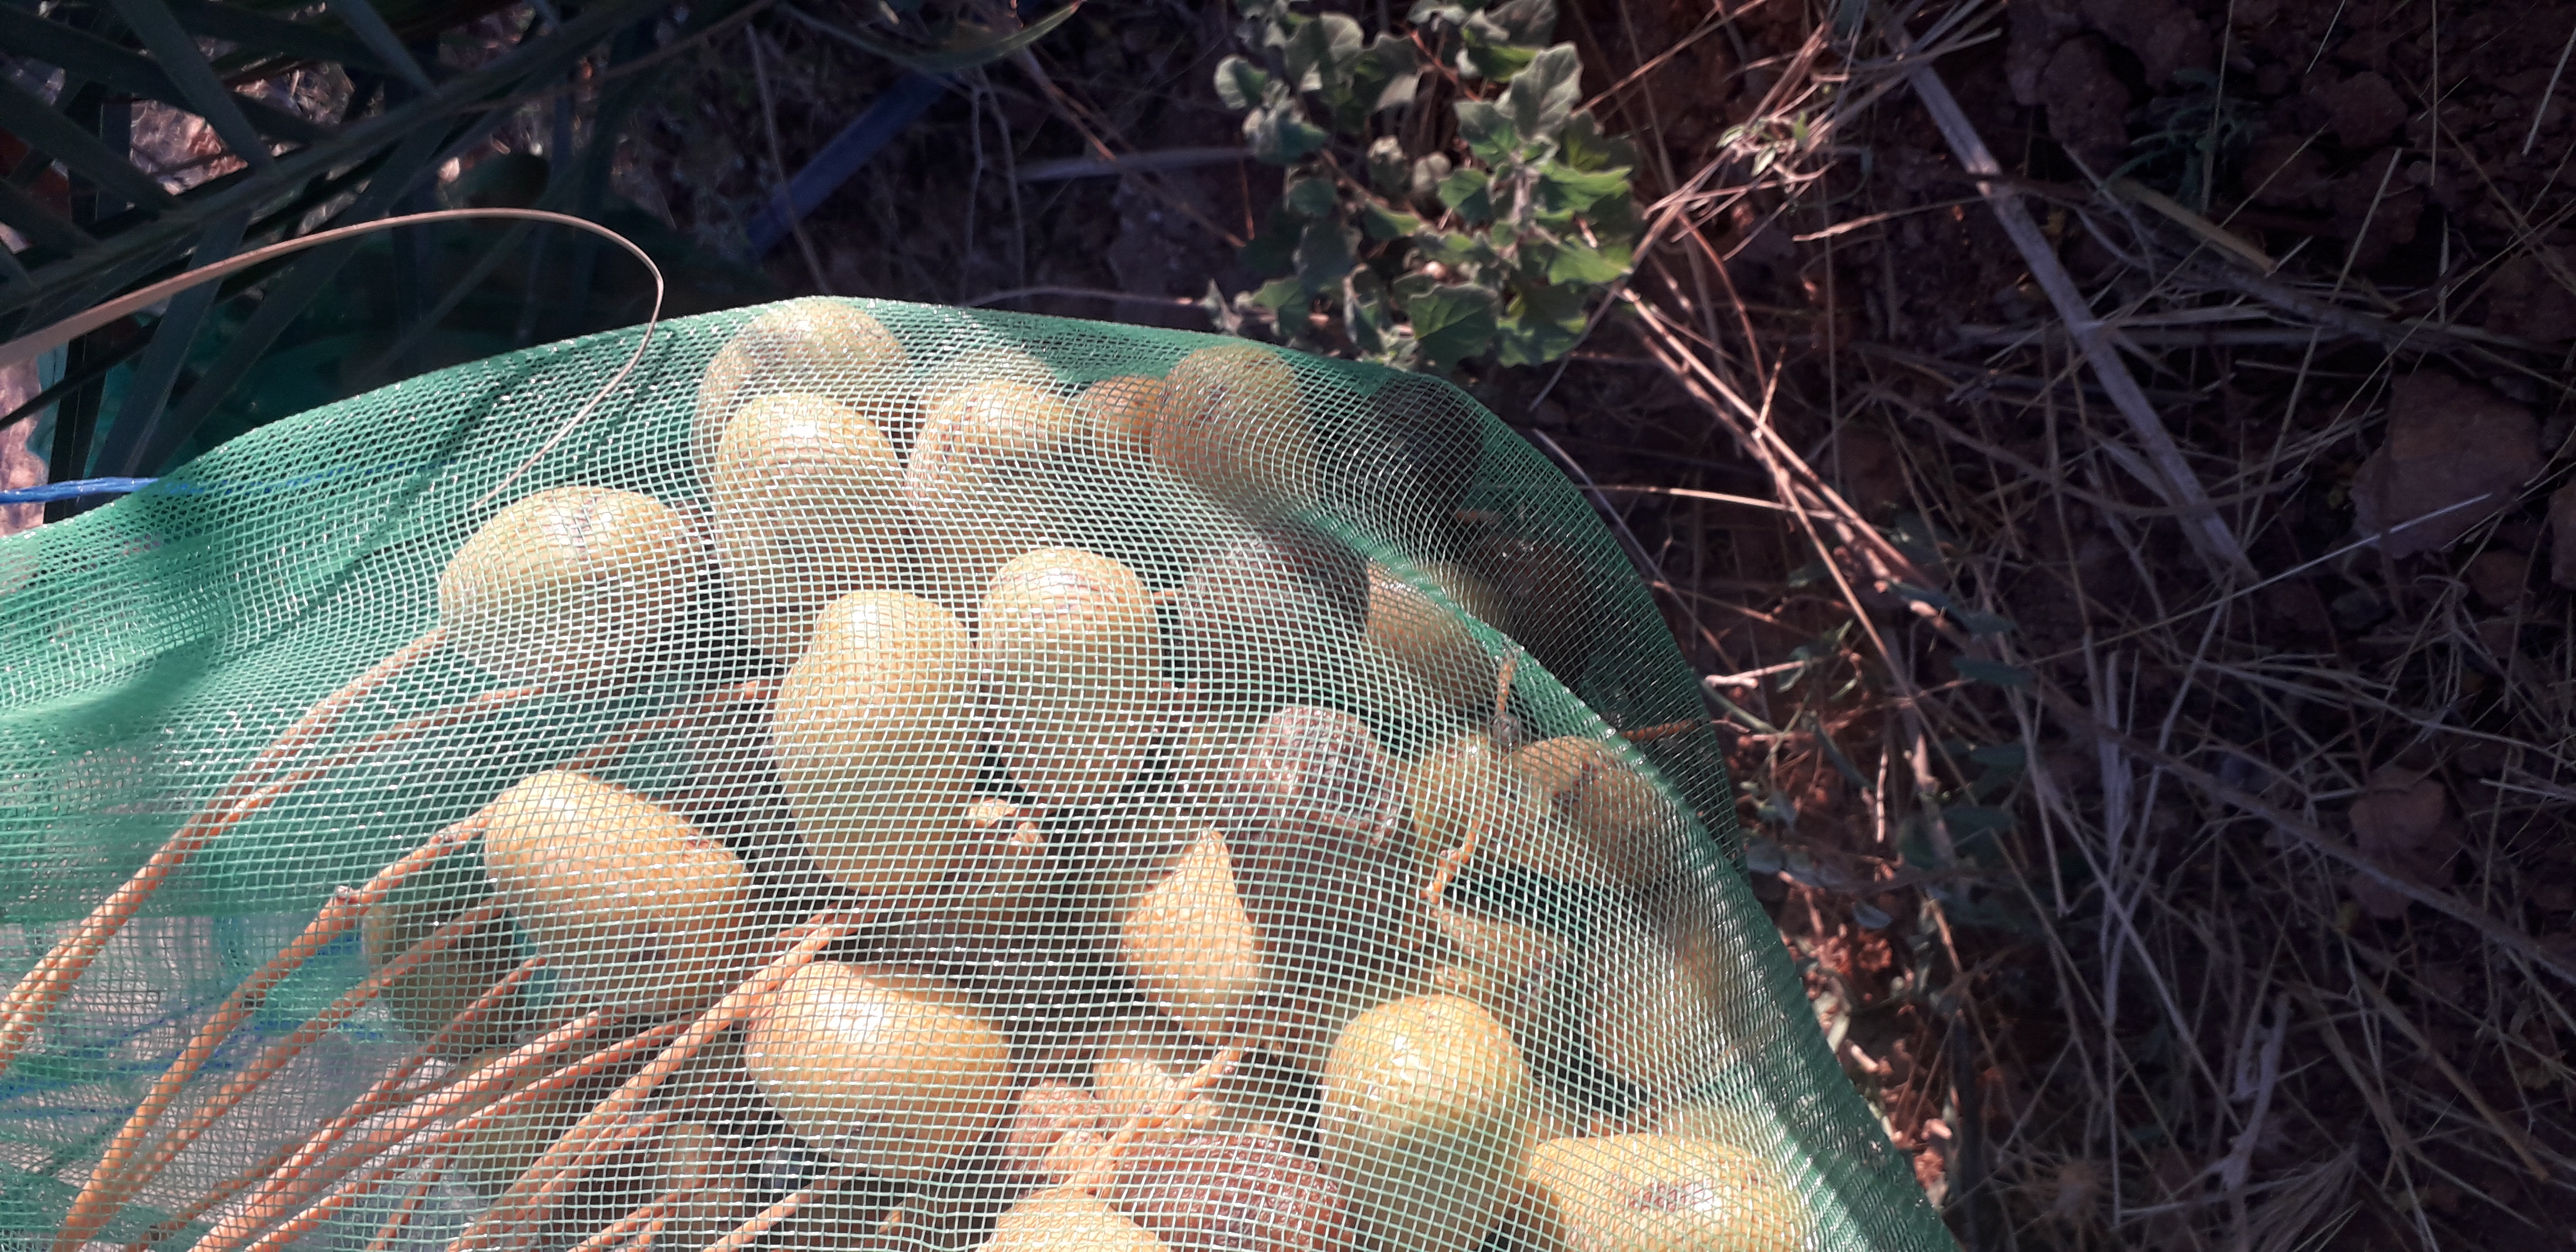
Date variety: Boufagous